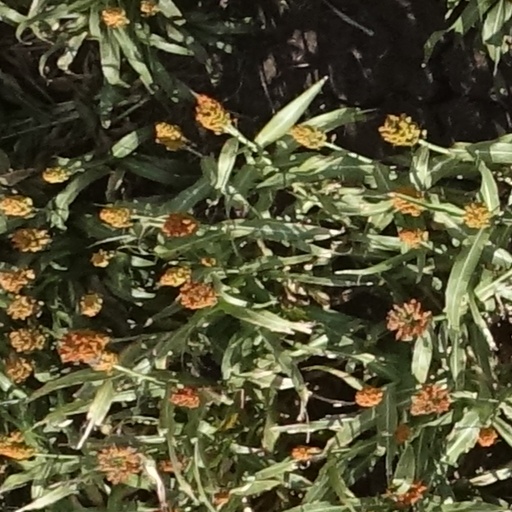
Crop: sorghum